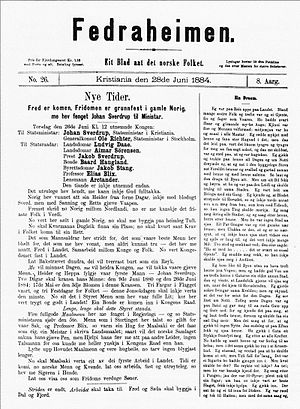
Arne Garborg
Redaktionskontoret for tidsskriftet Fedraheimen var Garborgs studenterkvist i Oslo.
Arne Garborg var en norsk forfatter og intellektuel, der mest skrev på landsmål. Han forfattede romaner, artikler, digte og oversættelser, og arbejdede på at udvikle et nyt norsk skriftsprog.